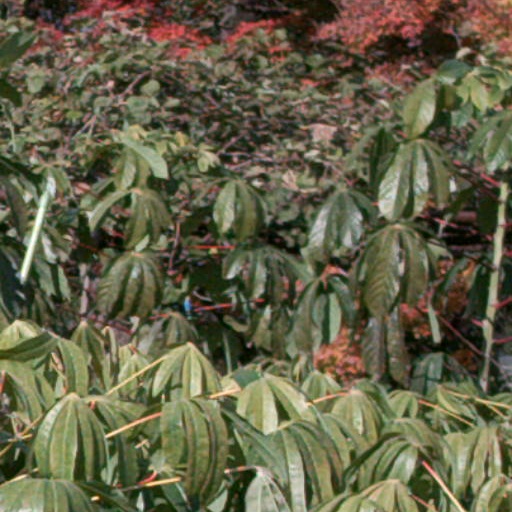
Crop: cassava